Describe the emotion expressed in this image:  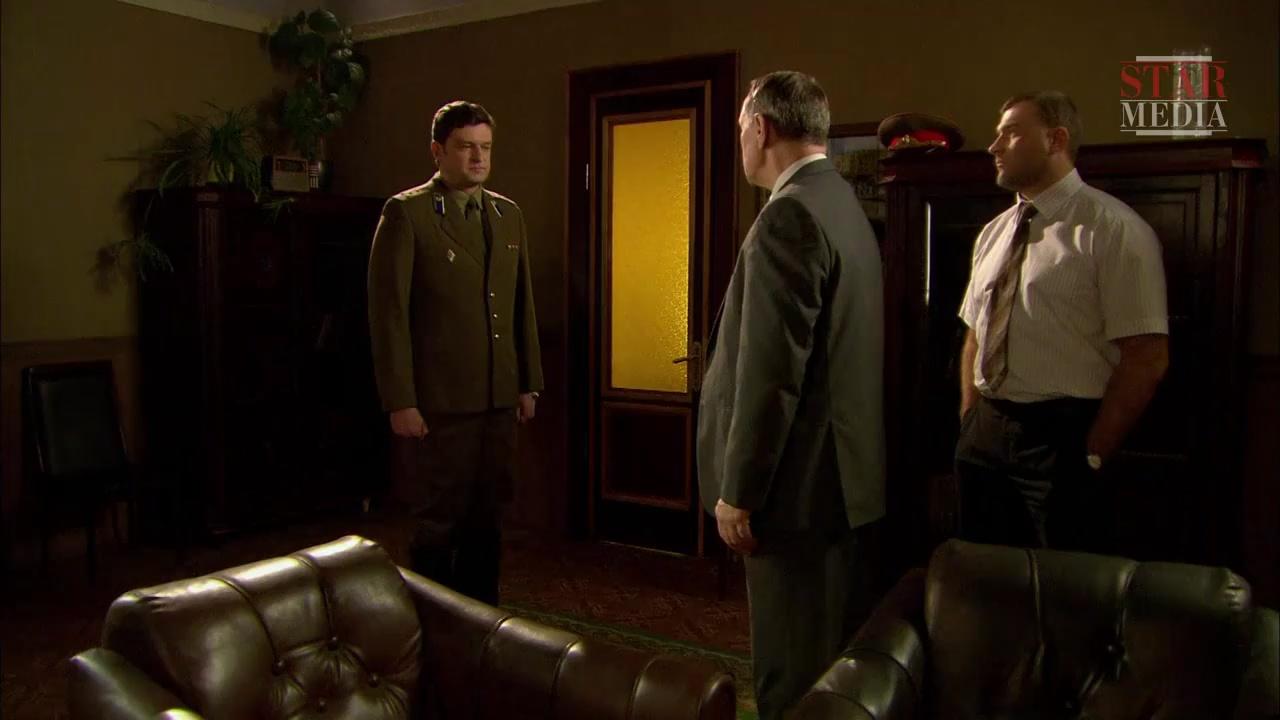
This person displays Pain, valence and arousal with low intensity.